HMT Empire Windrush

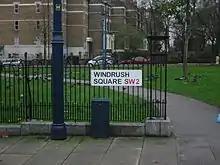
Windrush Square, London, in 2006

At 0623 hrs the Radio Officer broadcast the first distress signal. This was acknowledged by two French ships, and by radio stations at Gibraltar, Oran and Algiers. After the electric power supply failed, radio signals continued to be sent via the emergency transmitter until 0645 hrs, when the fire stopped the Radio Officer from making further transmissions.